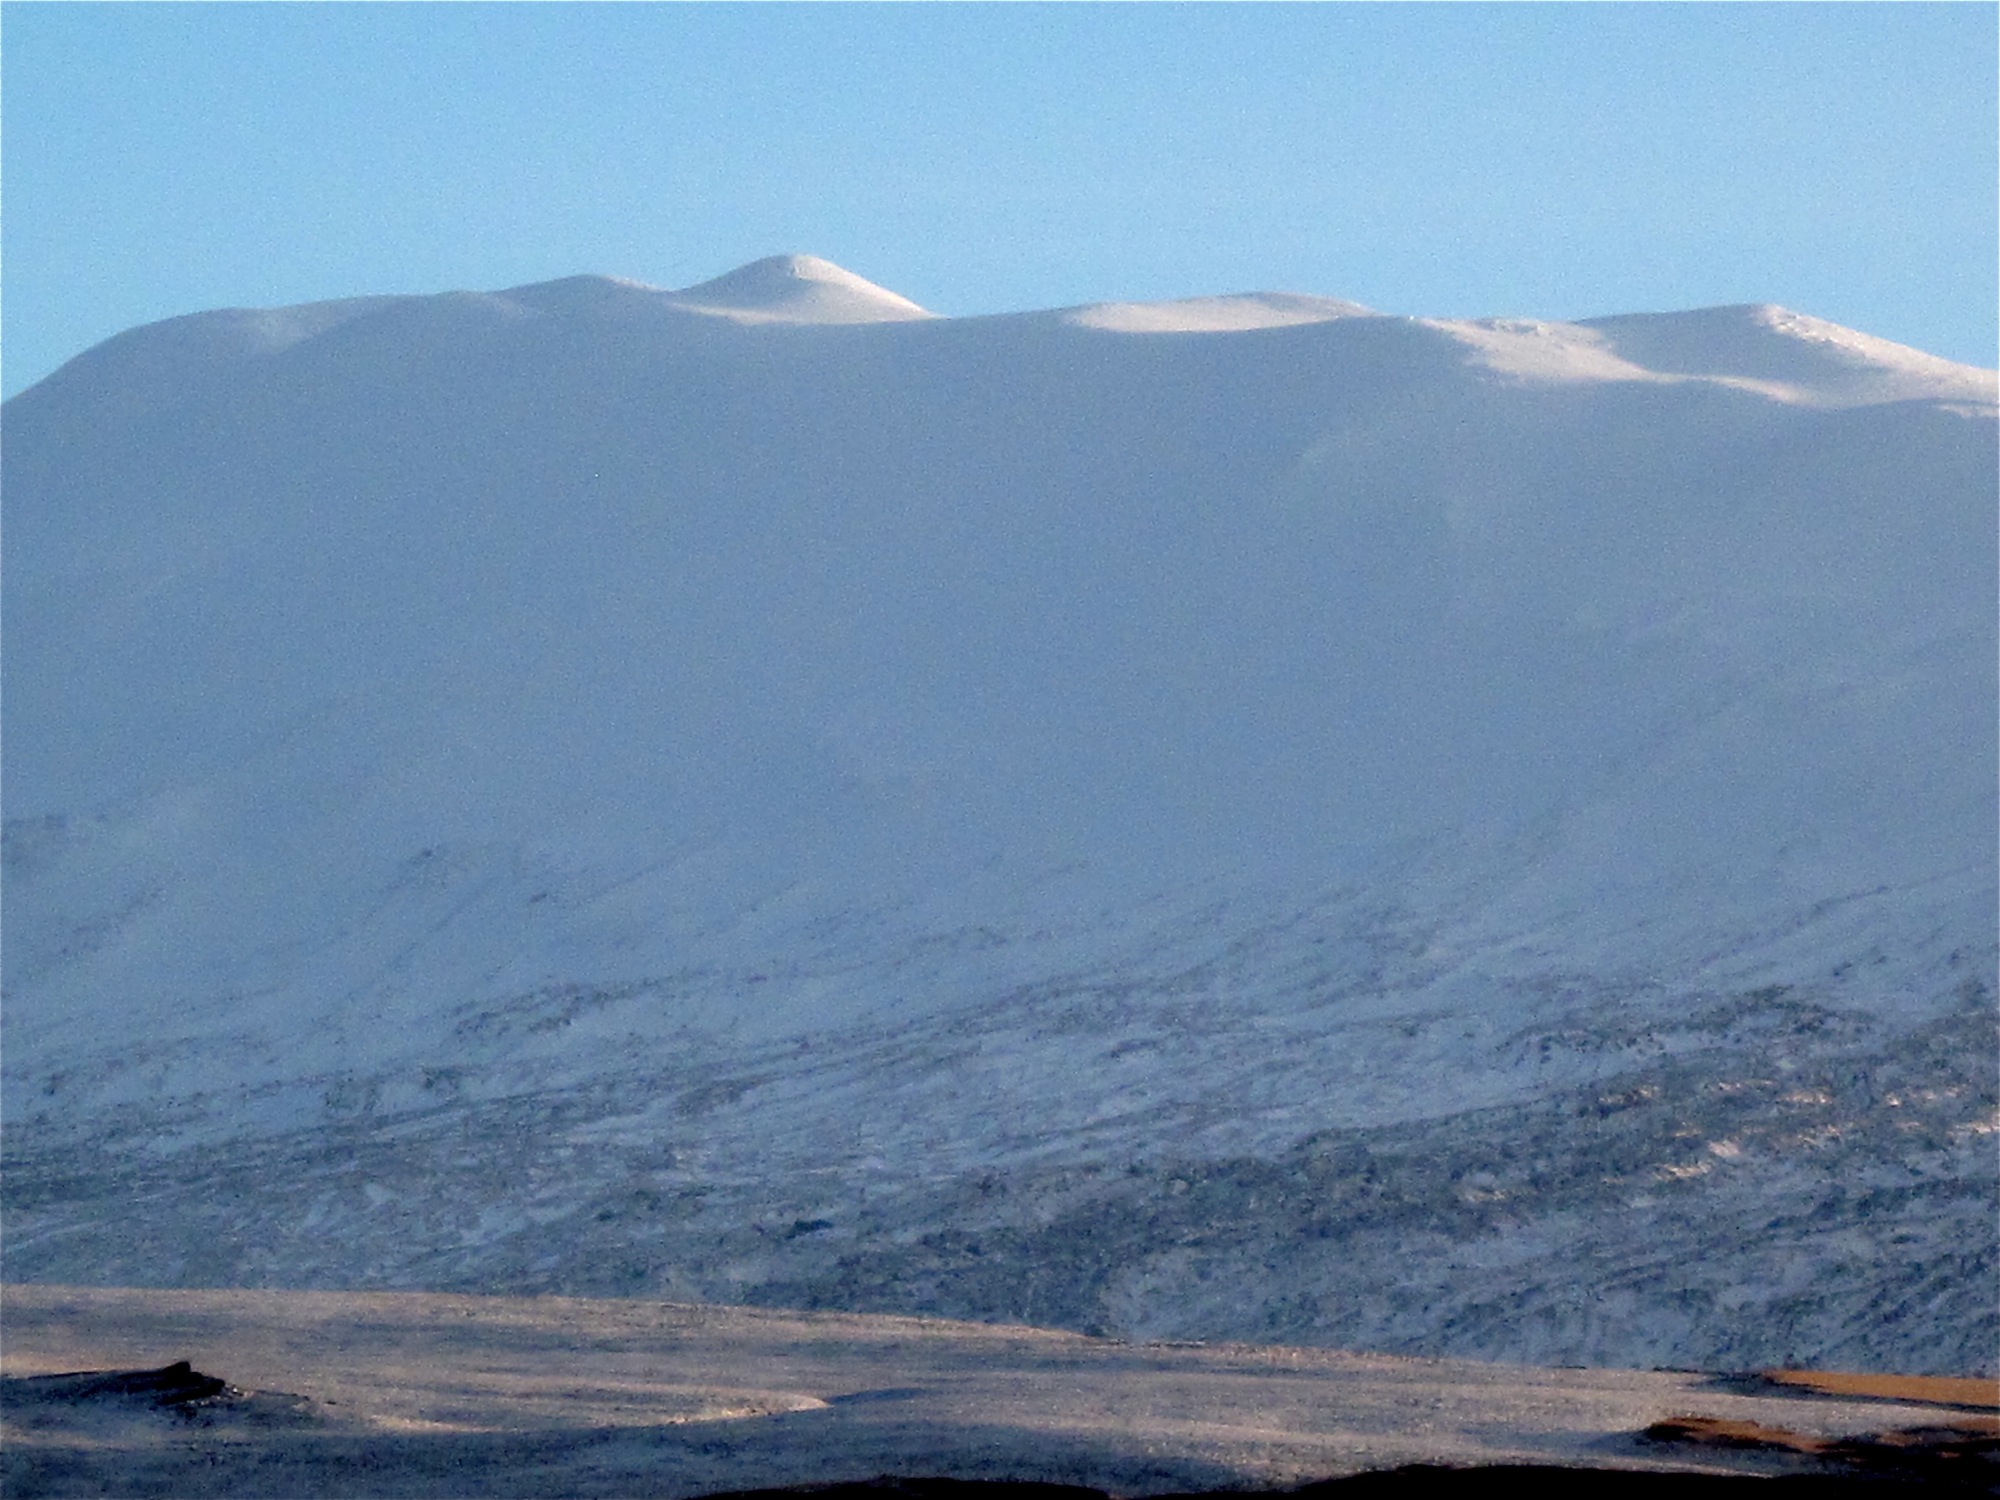
sea, mountain, snow, lake, mountain range, ice, iceland, arctic, ridge, plateau, fell, loch, tundra, landform, arctic ocean, geographical feature, mountainous landforms